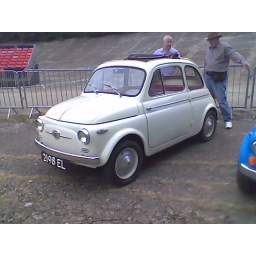
Pic taken by Pat using her phone camera. Julian's 'Suicide' door Fiat 500.